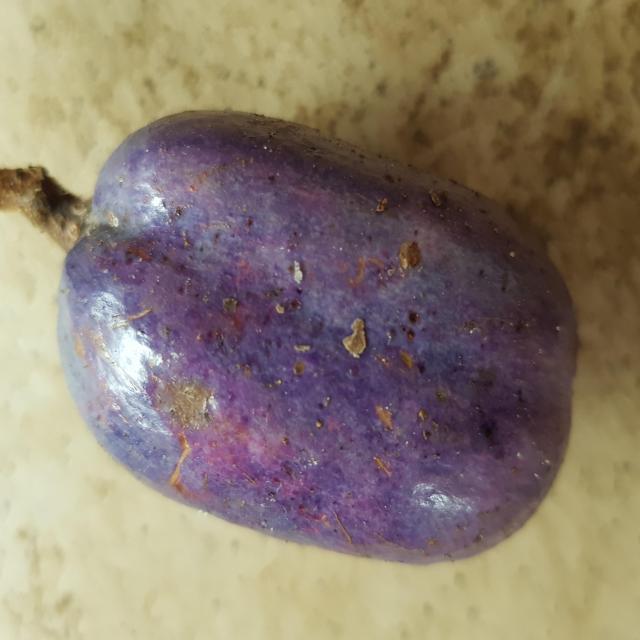
Plum grade: unaffected